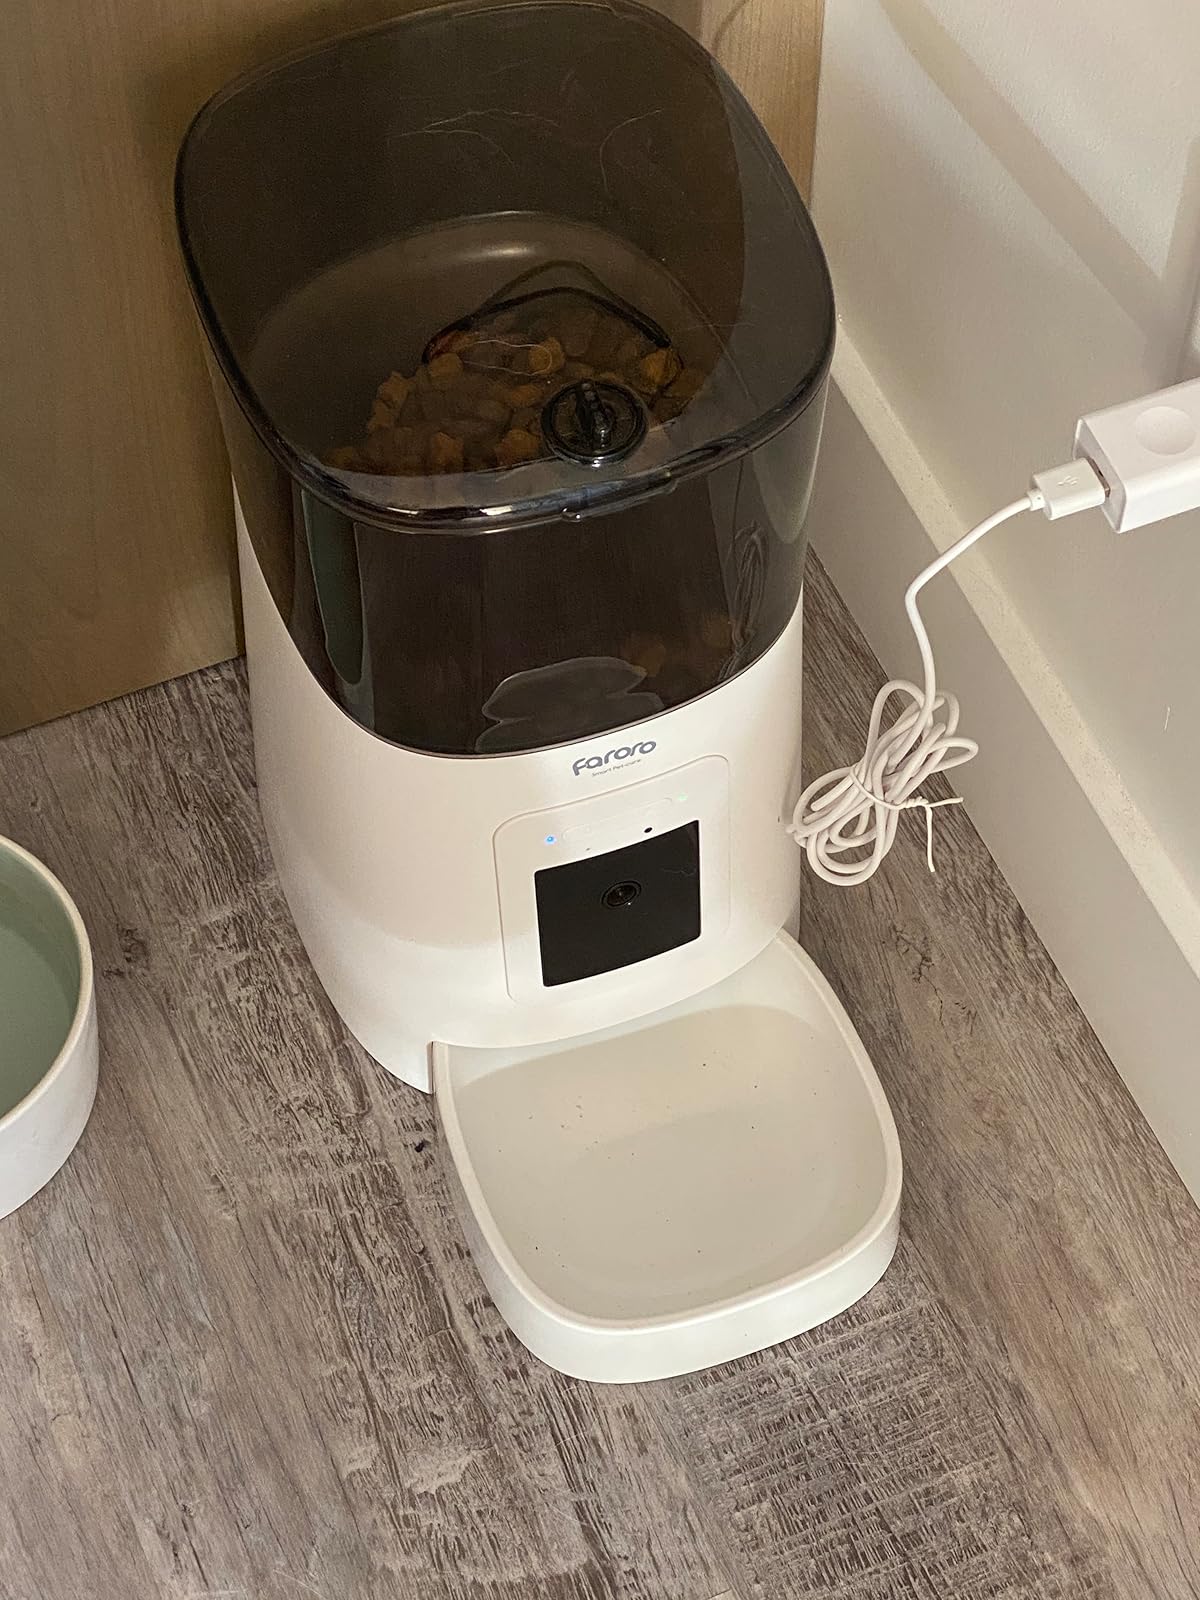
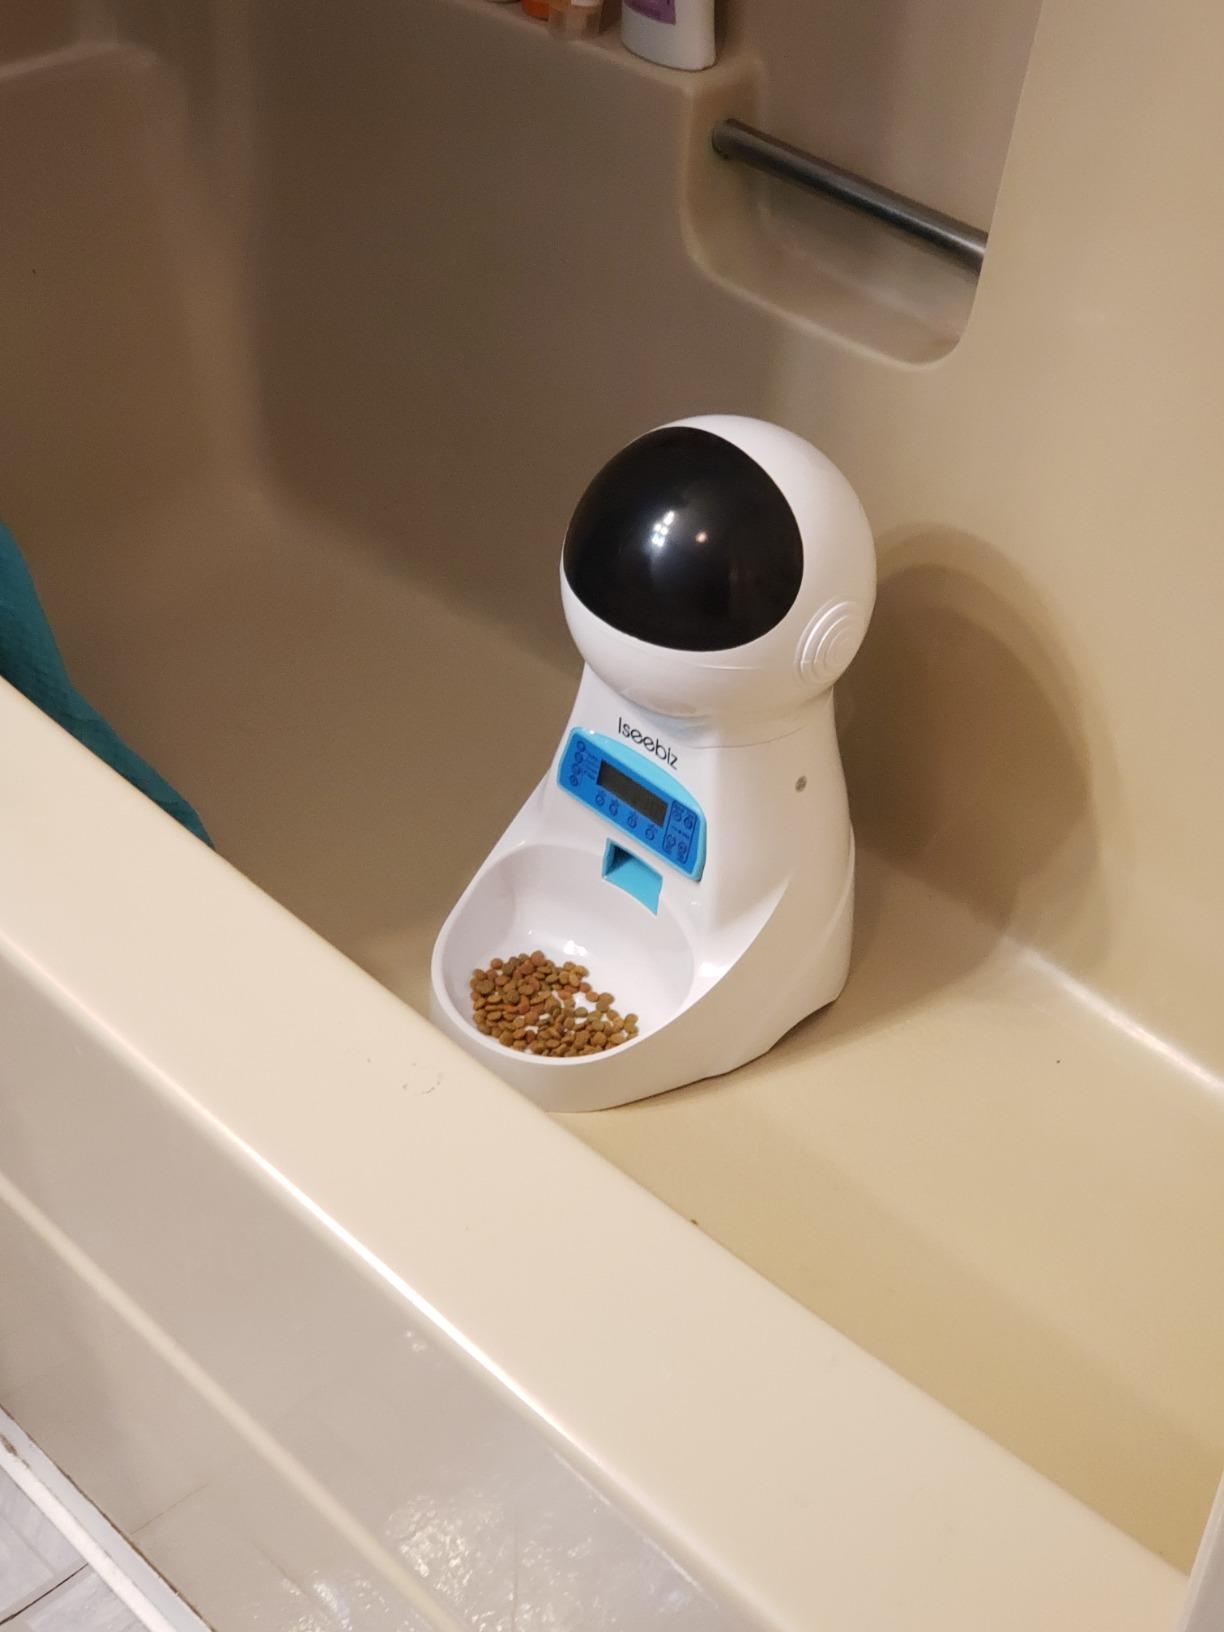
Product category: items_feeder
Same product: no